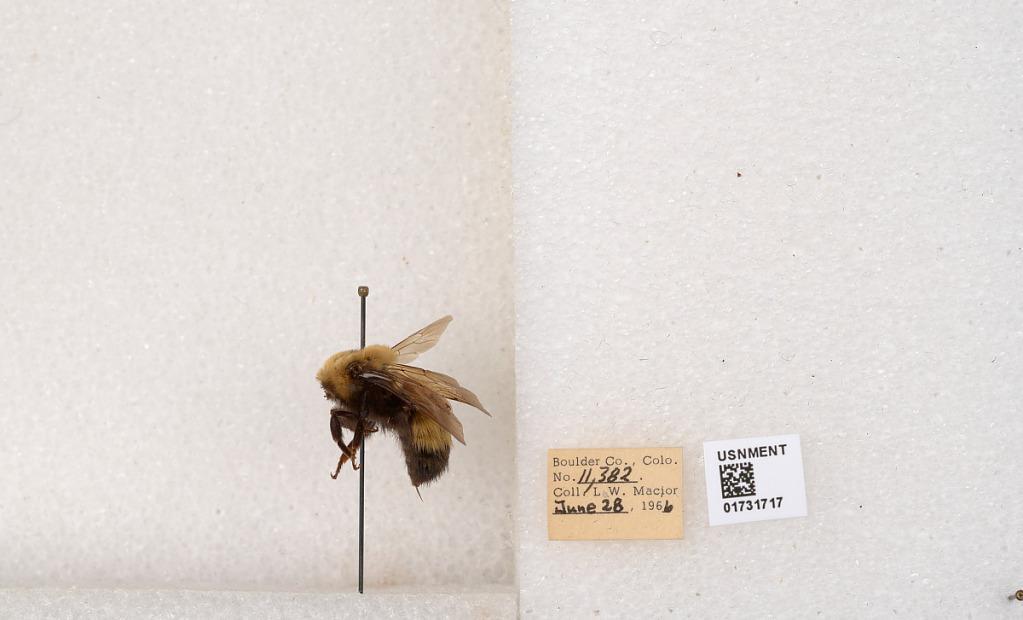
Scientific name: Bombus (Bombus) nevadensis Cresson